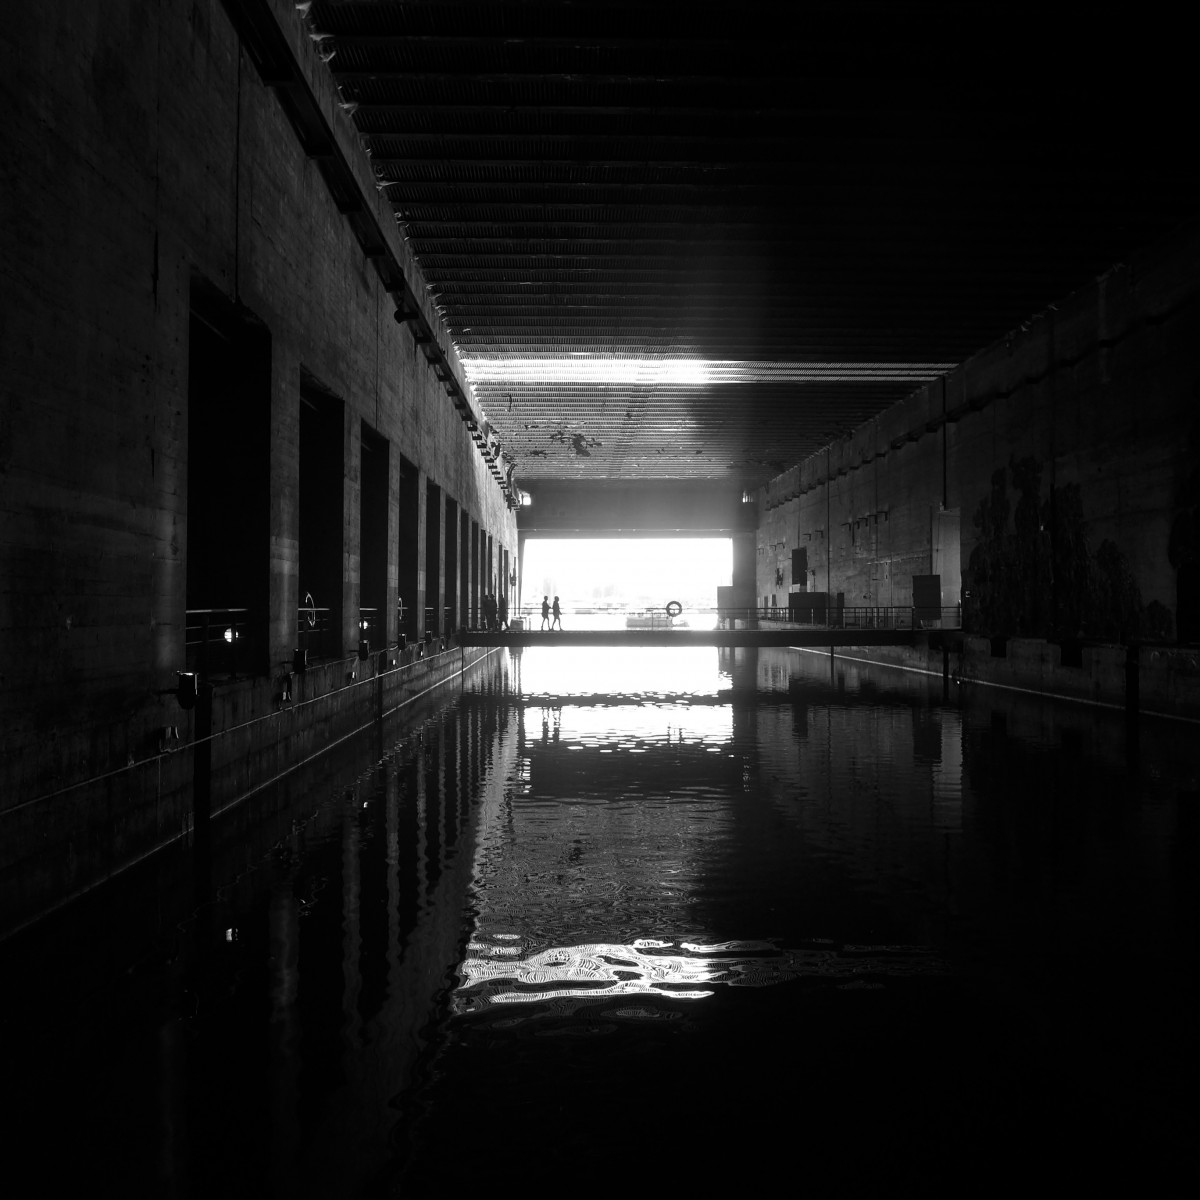
Tags: black and white, night, sunlight, reflection, darkness, lighting, symmetry, shape, monochrome photography